Krishna Leela (2015 film)

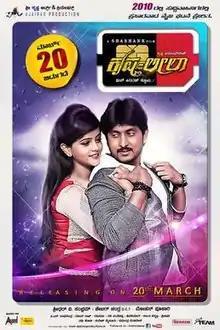
Theatrical release poster

Krishna Leela is a 2015 Indian Kannada-language romantic drama written and directed by Shashank, and produced by Ajay Rao, making his debut at production under the Shree Krishna Arts and Creations banner. Besides Rao, the film features Mayuri Kyatari, making her film debut and Rangayana Raghu in pivotal roles.